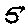
Label: 5